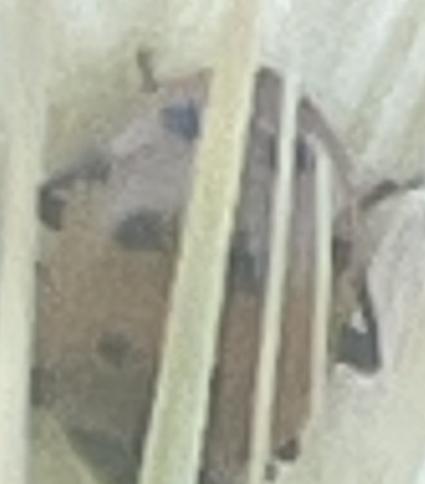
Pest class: predators